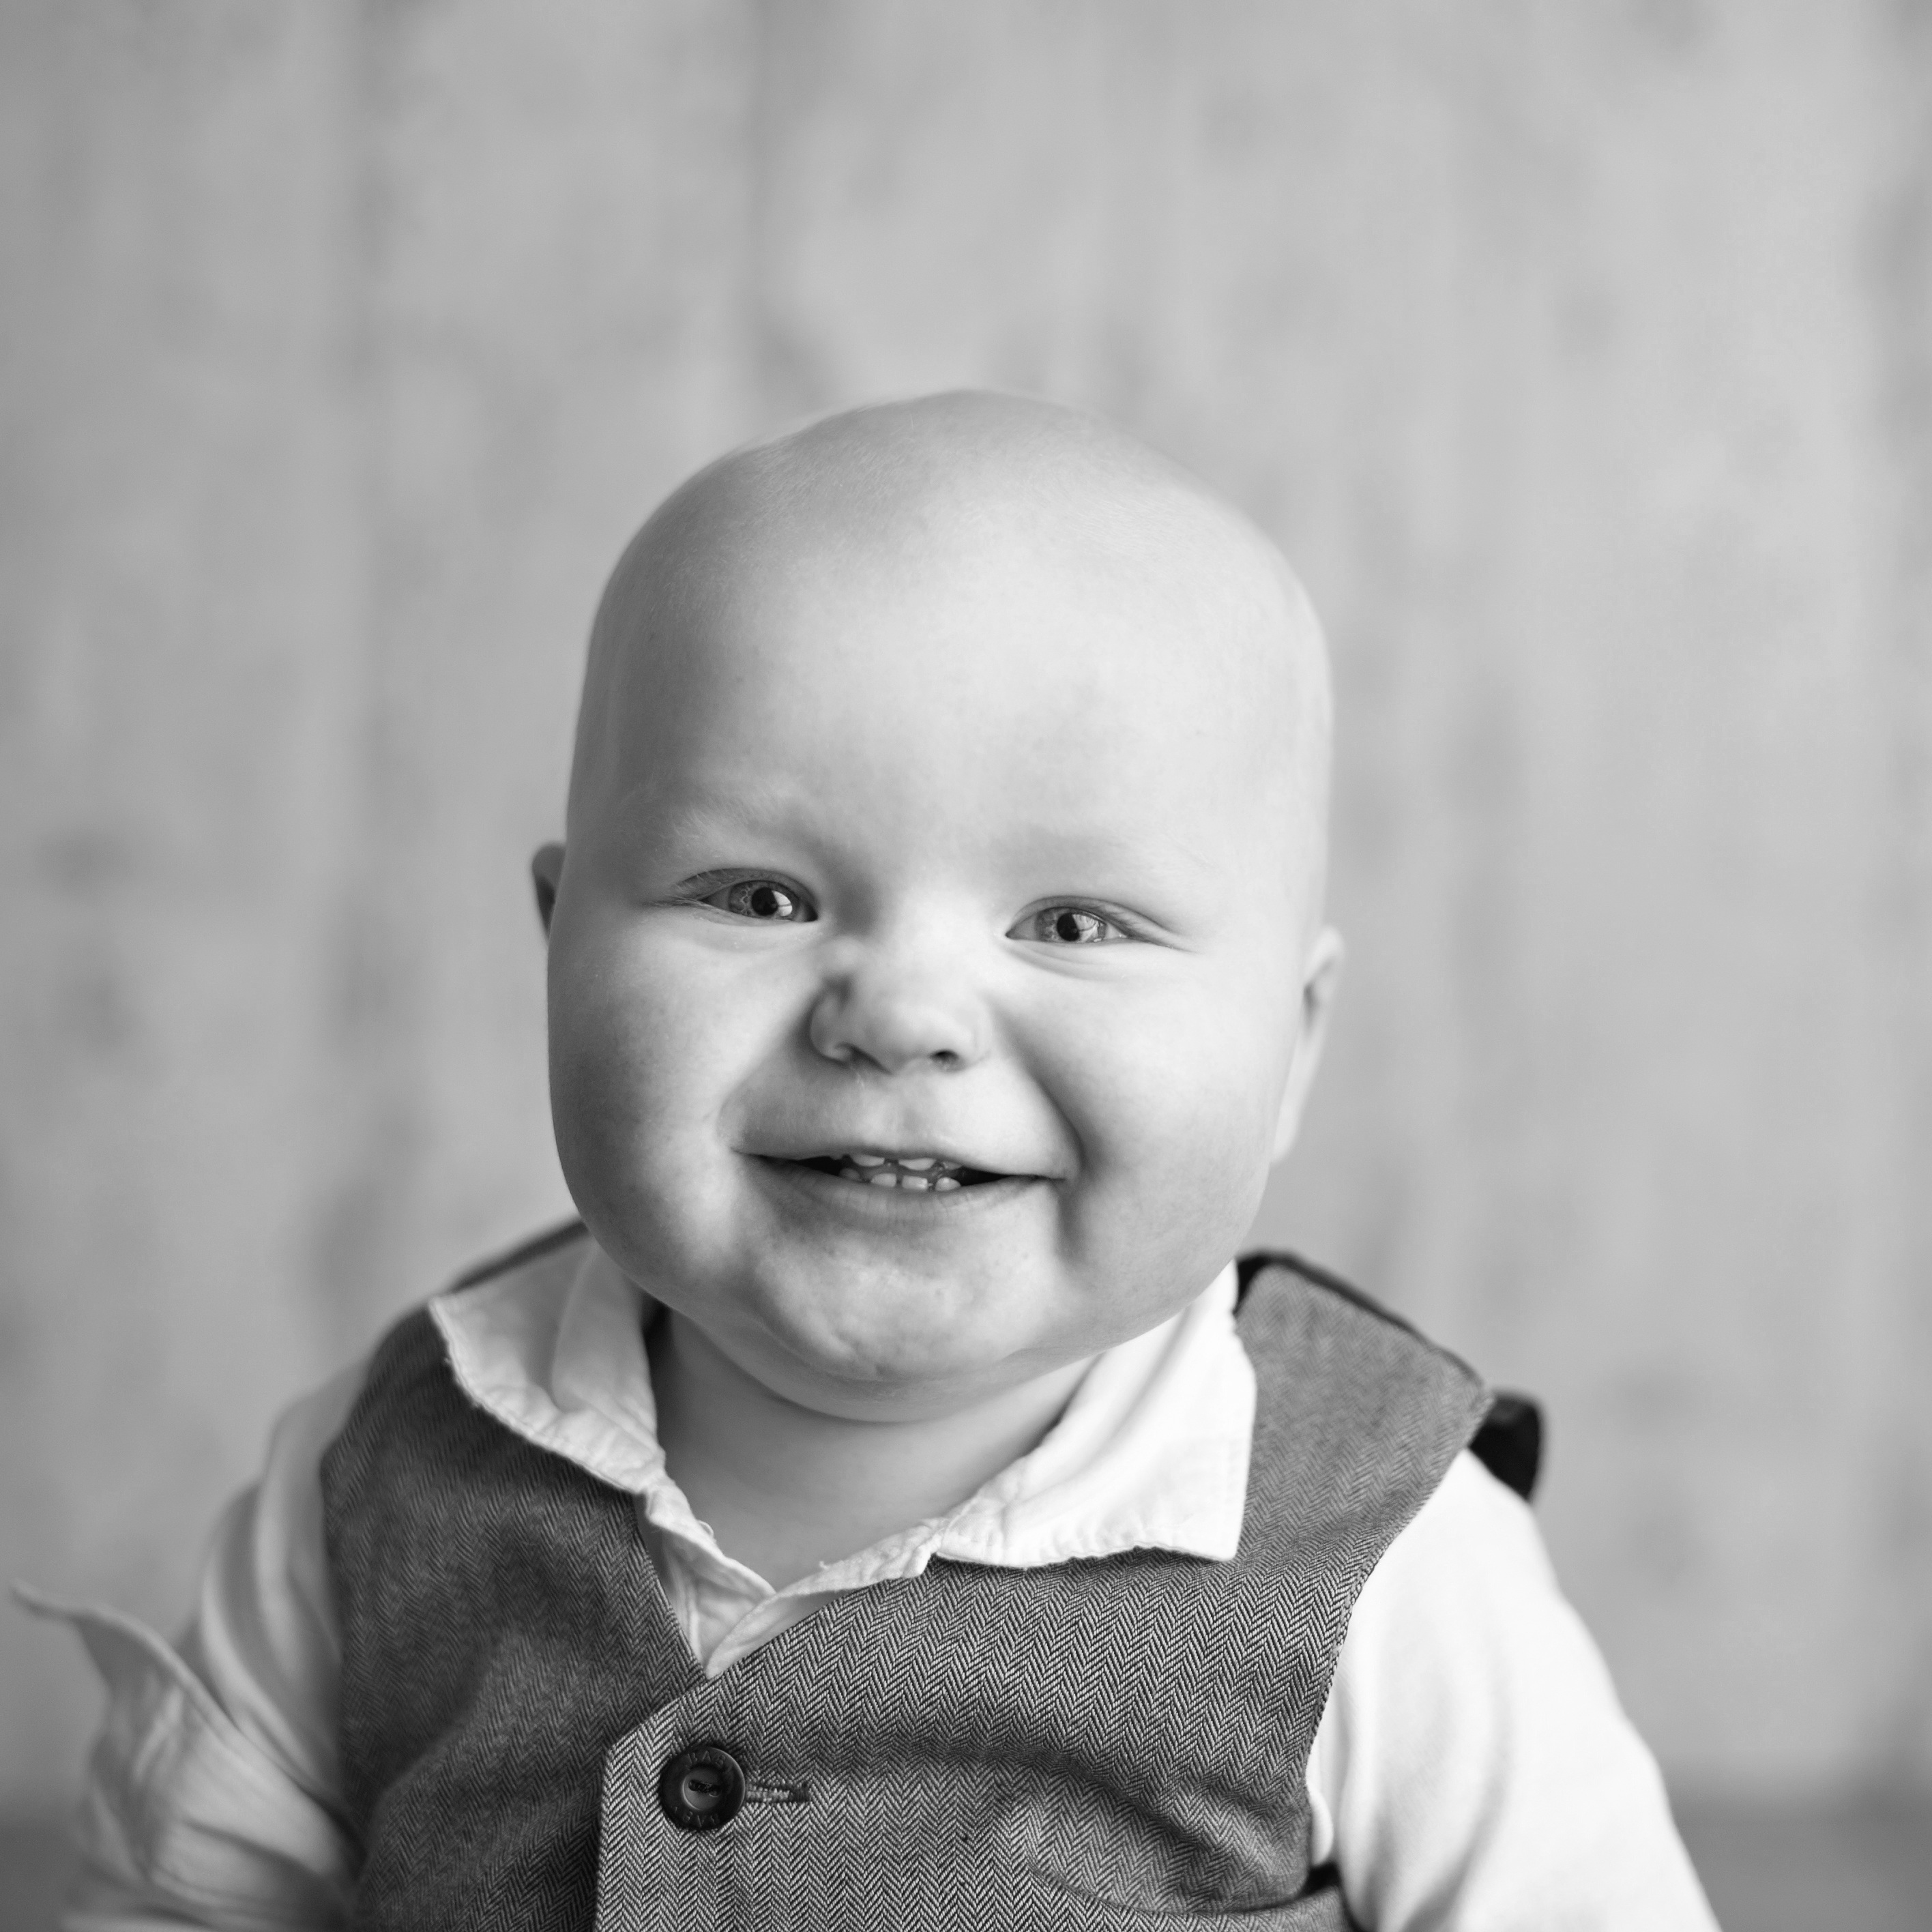
man, person, black and white, people, white, photography, boy, male, portrait, child, black, monochrome, baby, facial expression, smile, face, infant, toddler, eye, emotion, monochrome photography, portrait photography